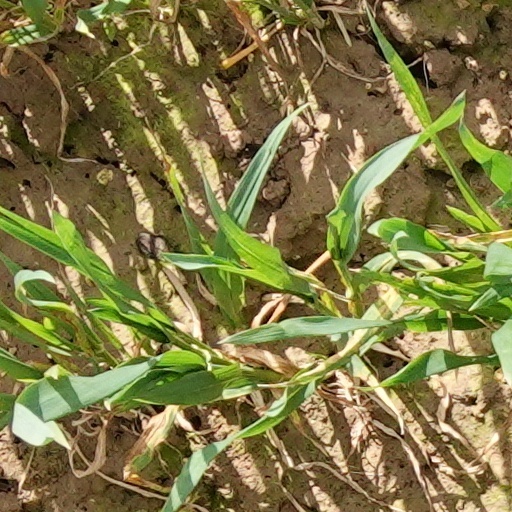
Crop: wheat